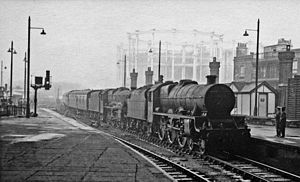
St Pancras Station / Historie / Gruppering, nationalisering og privatisering
Dobbelttrukket lyntog på vej ind på stationen i 1960.
St Pancras Station, også kendt som London St Pancras og siden 2007 som St Pancras International, er en endestation i det centrale London, hyldet for sin Victorianske arkitektur. Den fredede bygning ligger på Euston Road i St Pancras, London, mellem British Library, King's Cross Station og Regent's Canal. Den blev åbnet i 1868 af Midland Railway som den sydlige endestation på selskabets Midland Main Line, der forbandt London med East Midlands og Yorkshire. Da den åbnede var det buede Barlow banegårdshal det største enkelt-spændstag i verden.